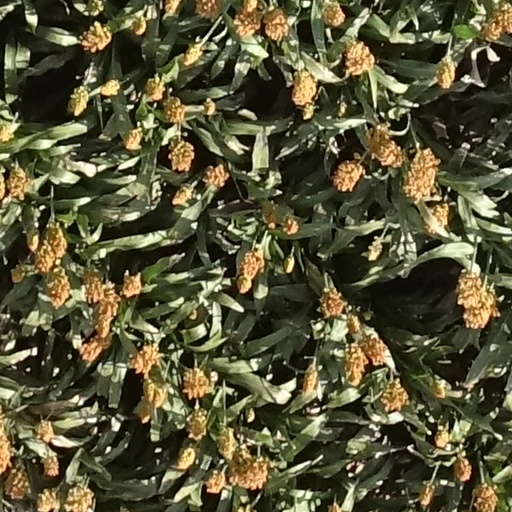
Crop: sorghum